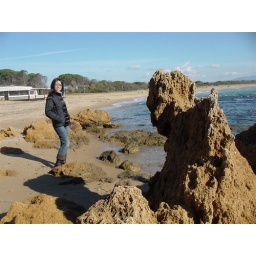
A strange stone (similar to a dog) on the beach in Selinunte